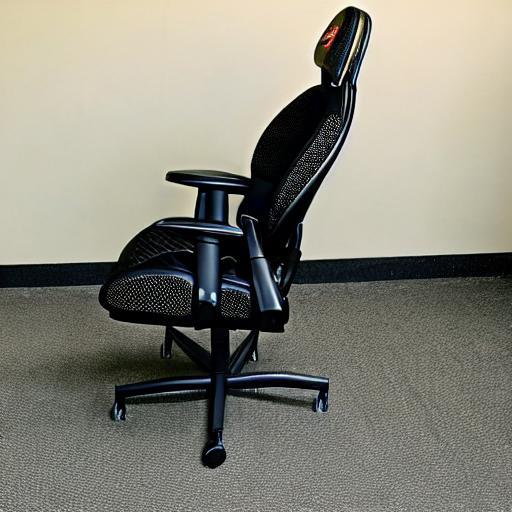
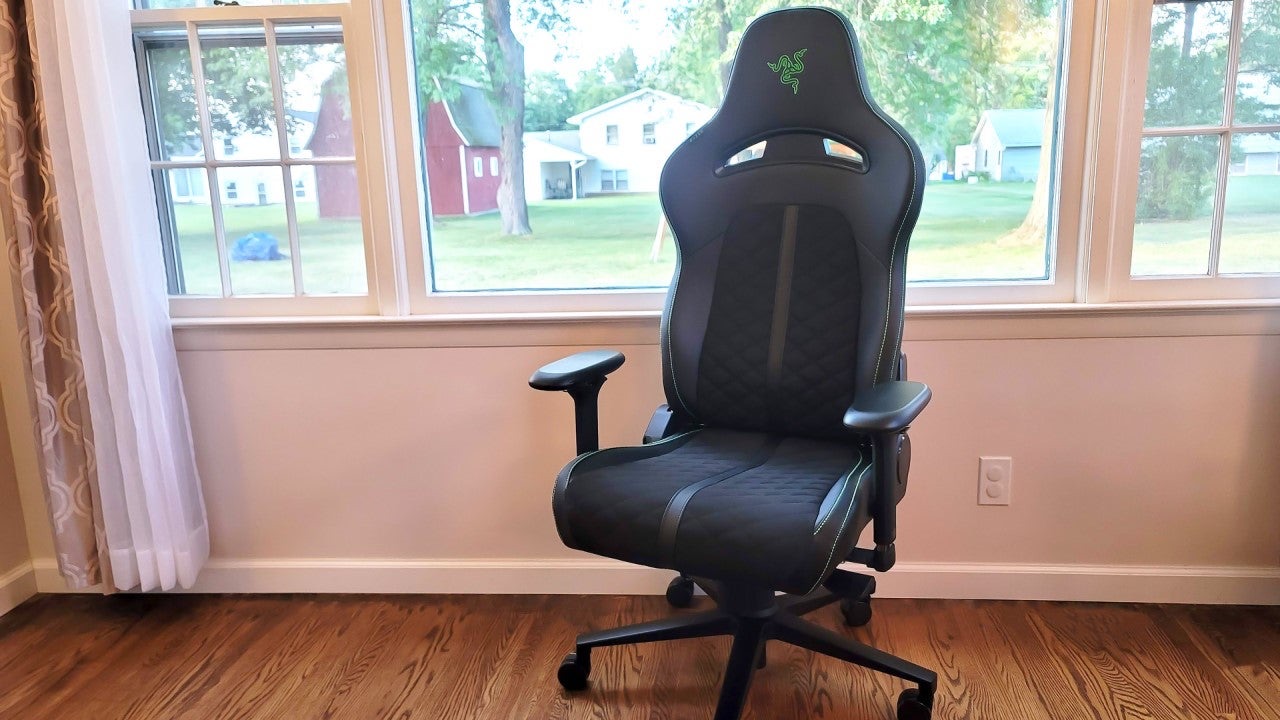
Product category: items_chair
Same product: no